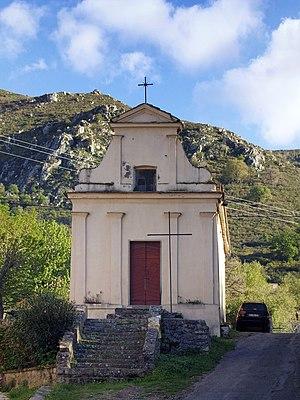
Ville-di-Paraso est une commune française située dans la circonscription départementale de la Haute-Corse et le territoire de la collectivité de Corse. Le village appartient à la piève de Tuani, en Balagne.